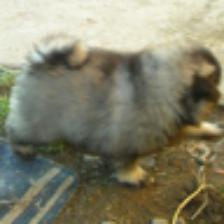
Label: NonHuman